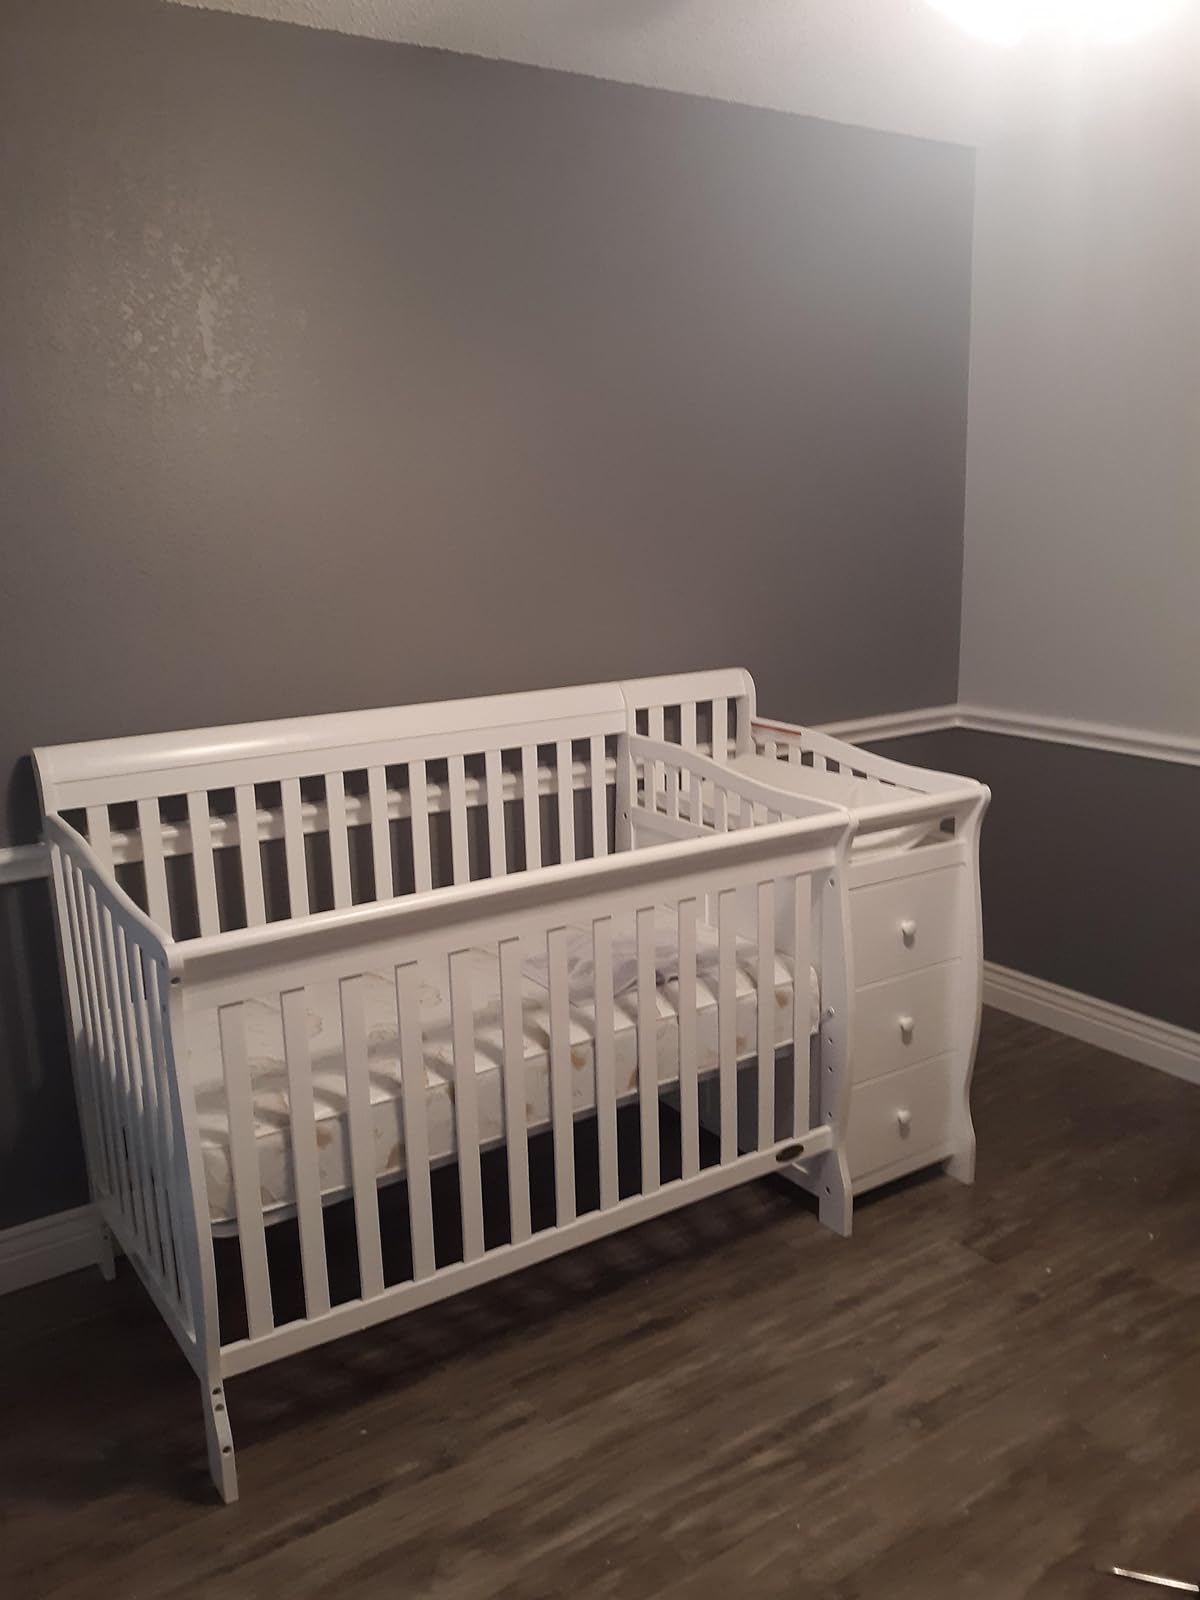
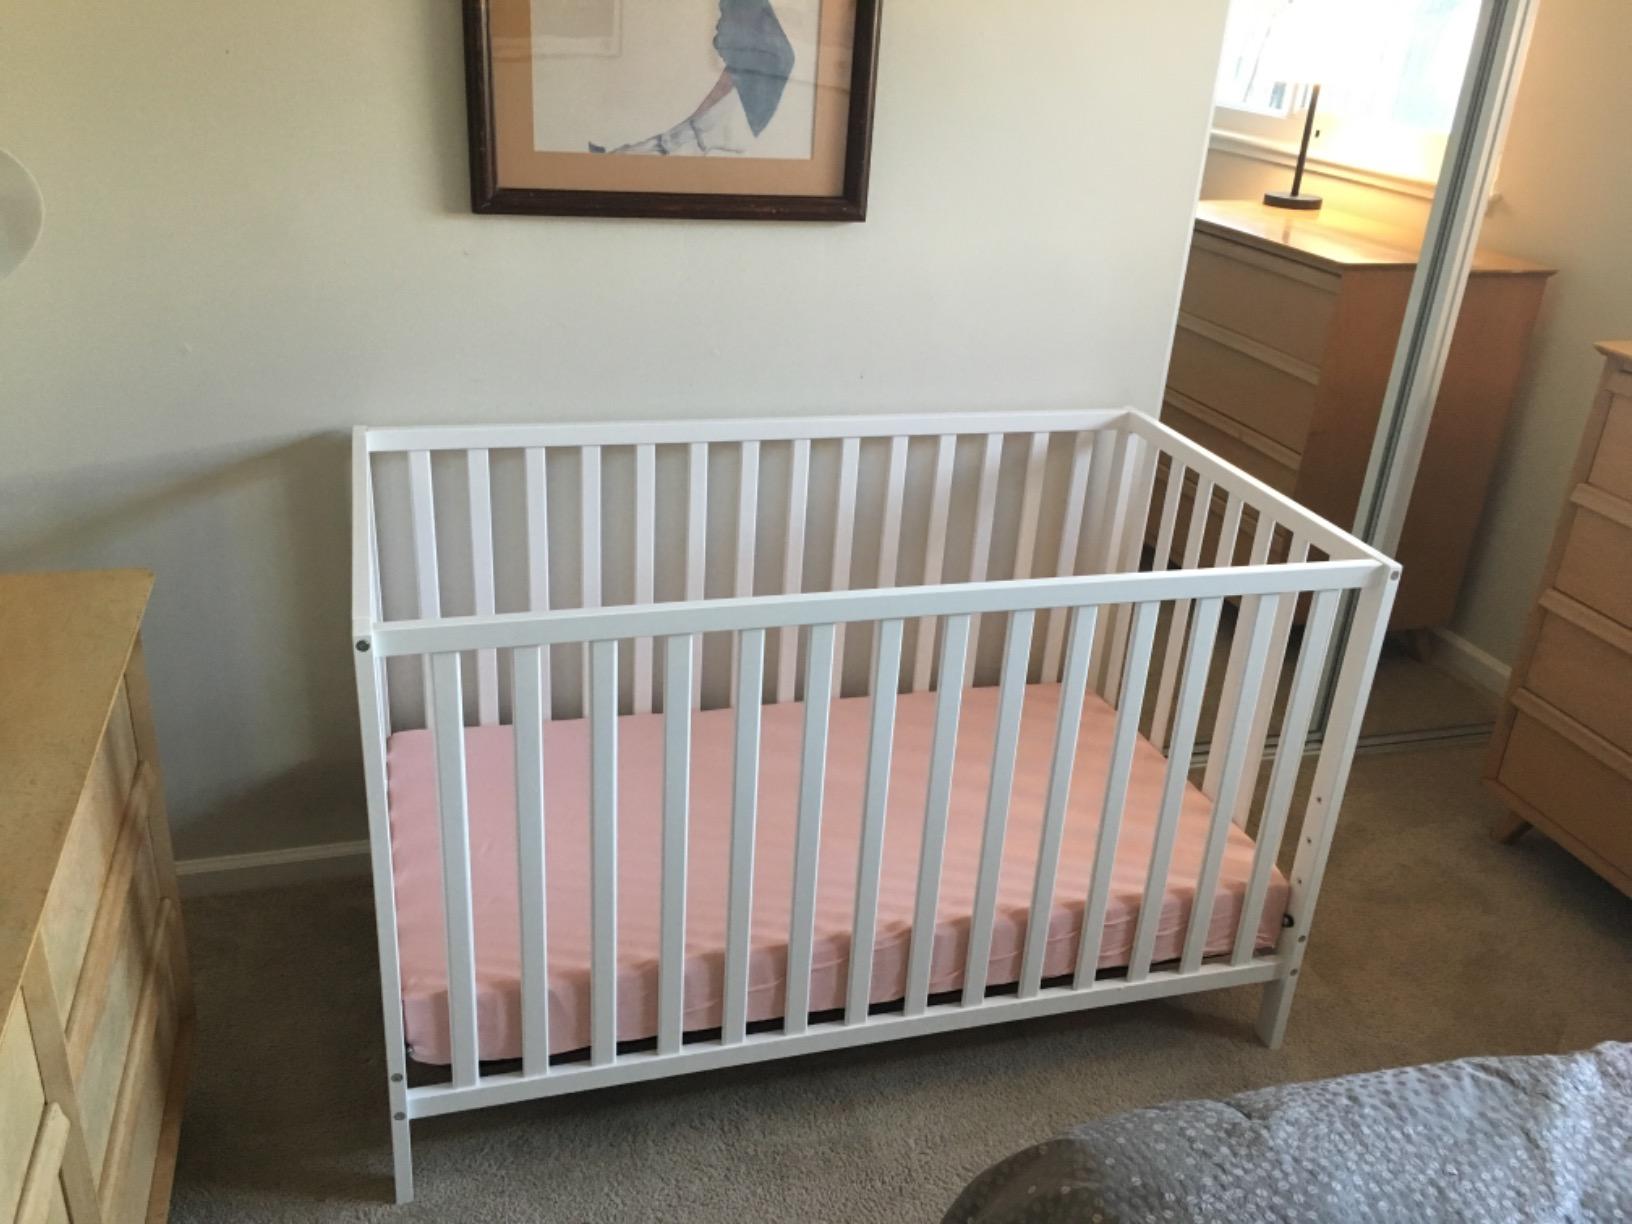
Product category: products_crib
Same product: no